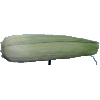
Label: corn_husk